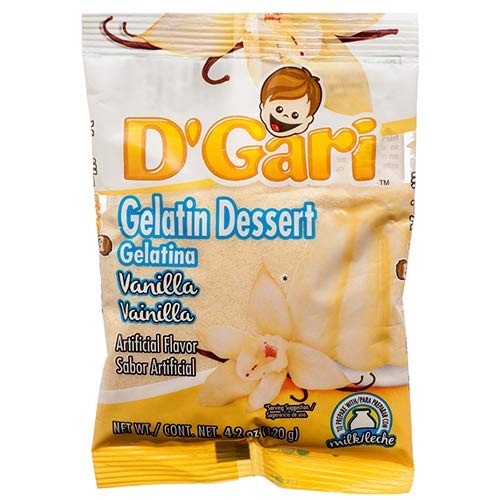
Item Name: New 378154 Dgari Milk Gelatin Vanilla 4.2Z (24-Pack) Snacks Cheap Wholesale Discount Bulk Snacks Snacks Pineapple
Value: 24.0
Unit: Count

Price: 1.49